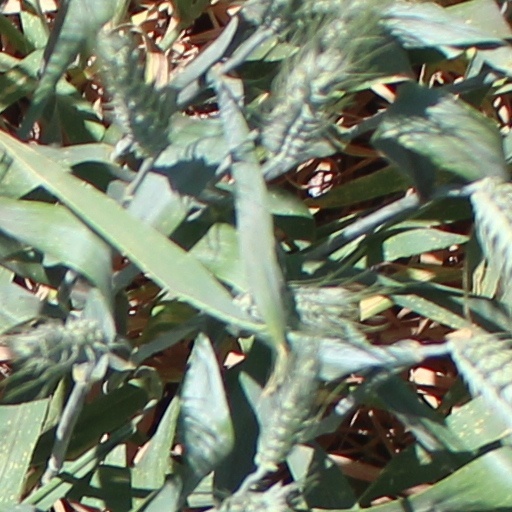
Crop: wheat